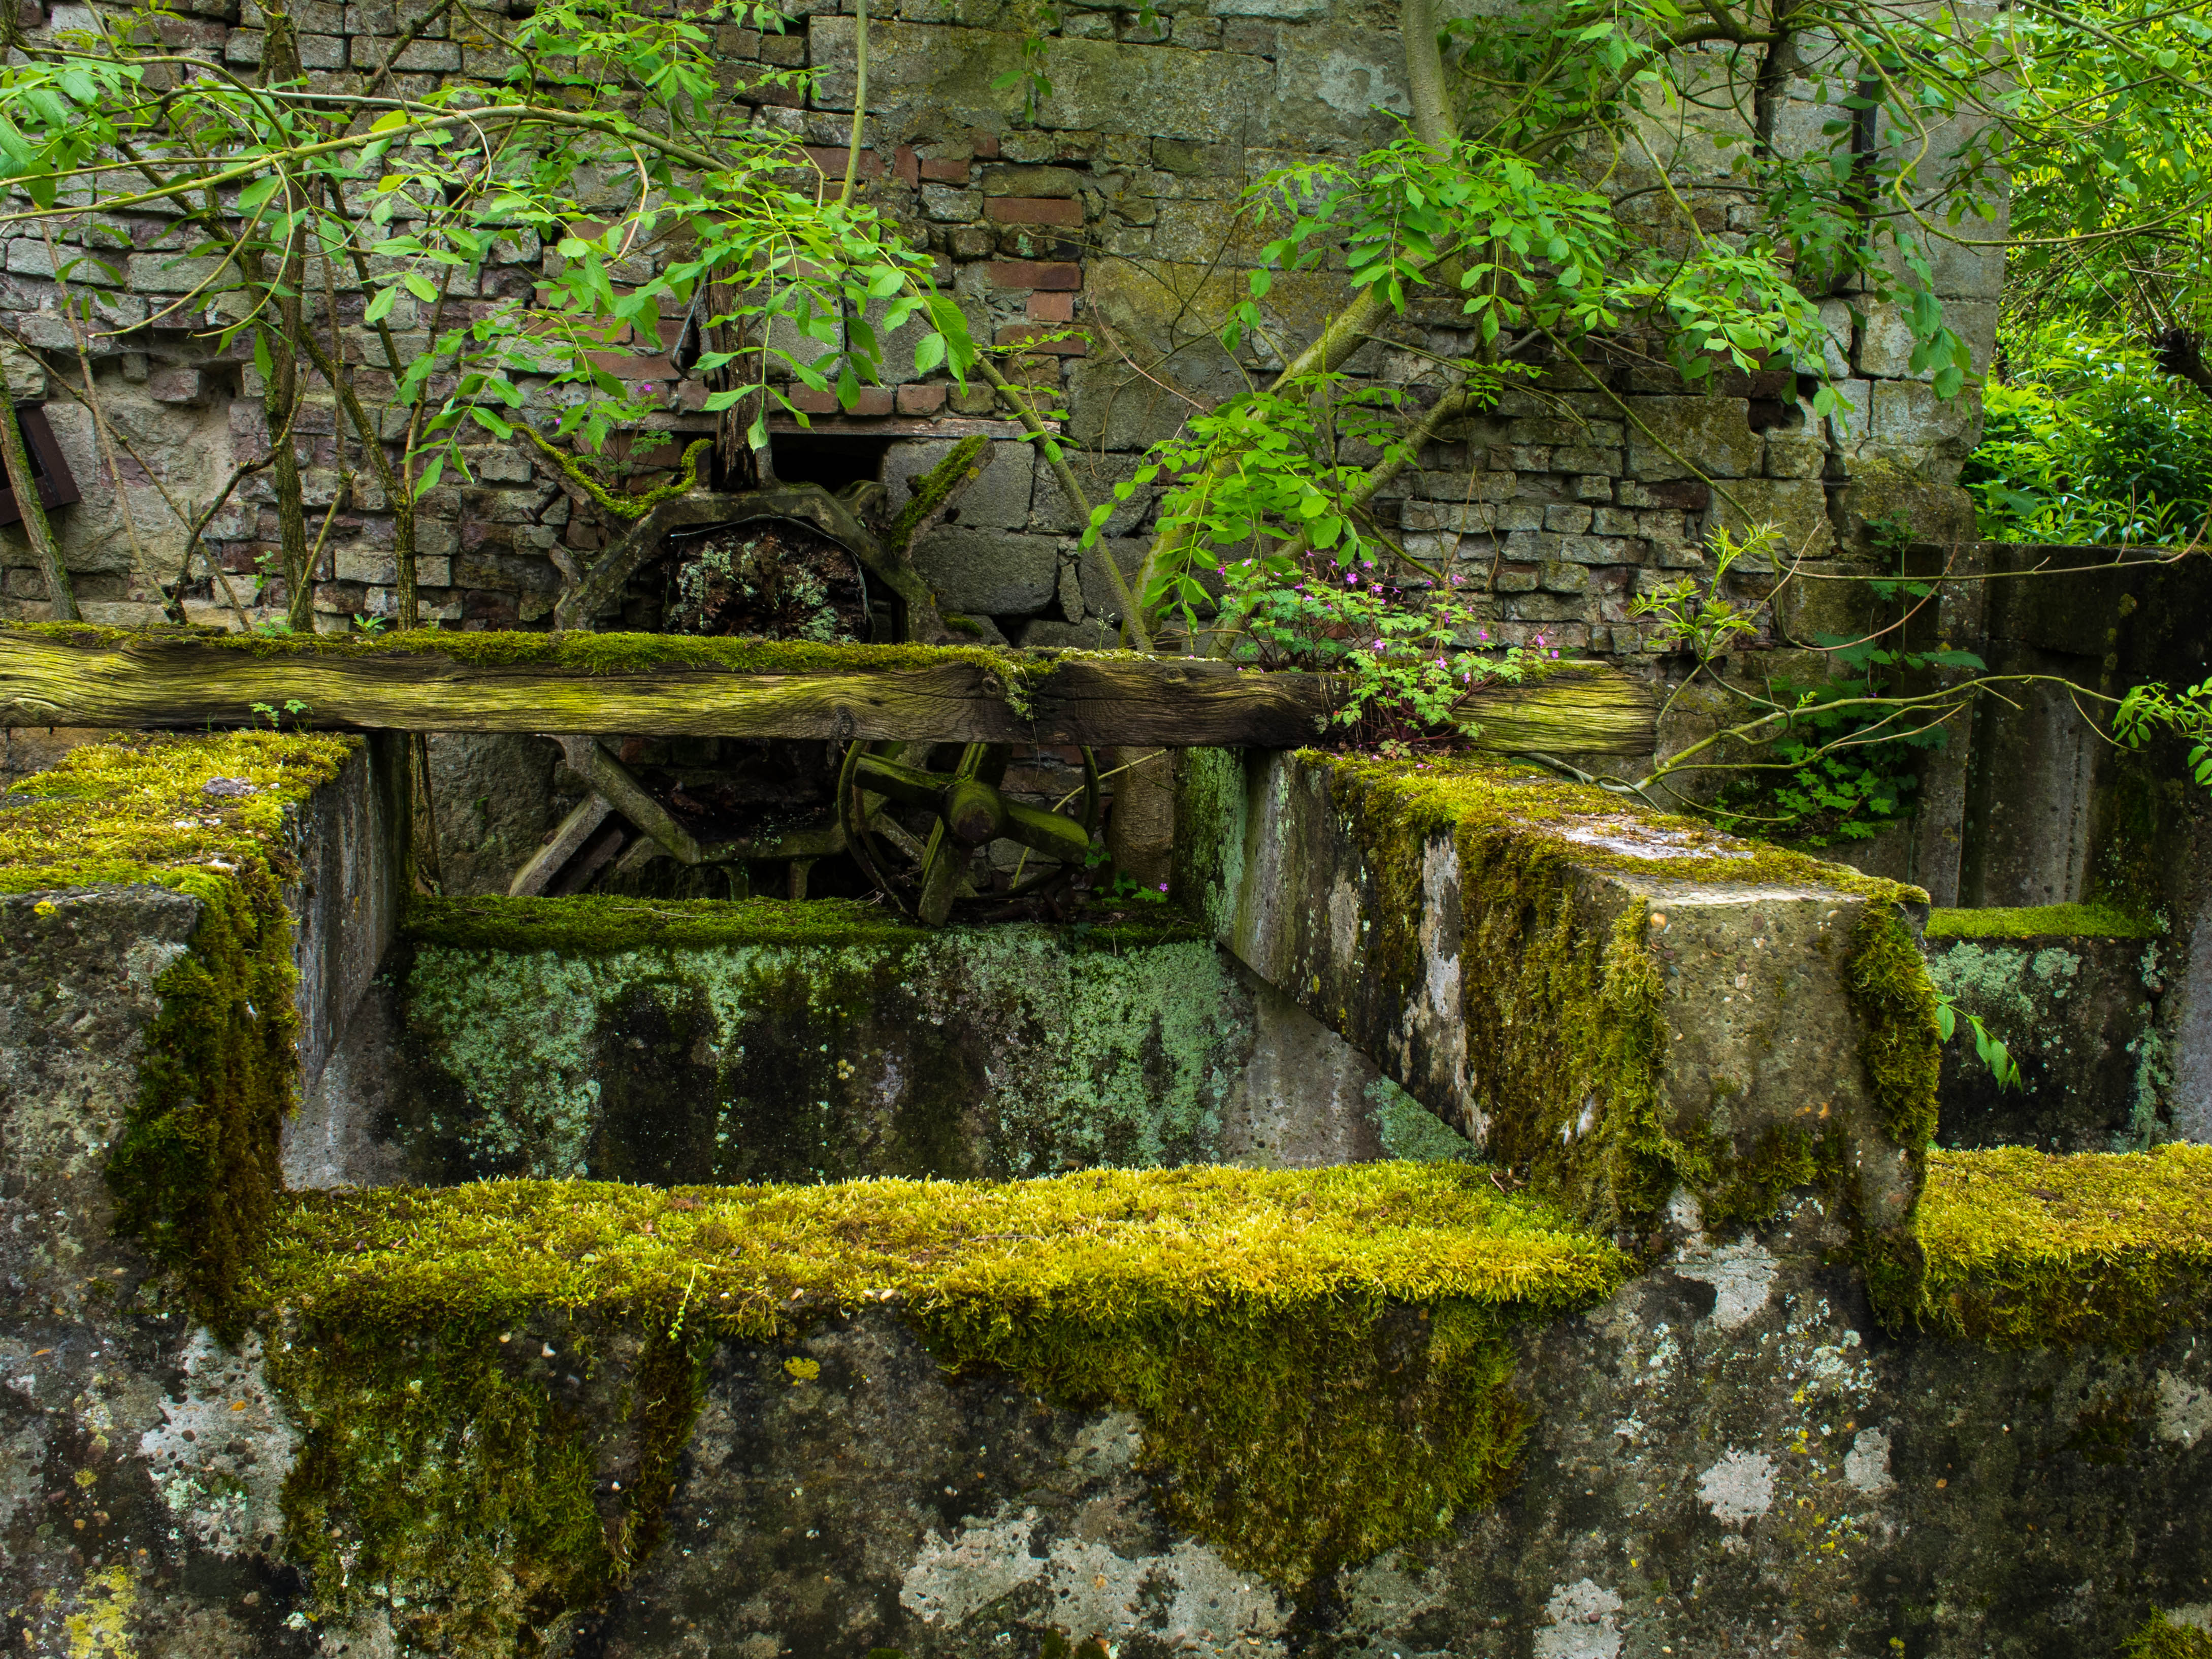
tree, water, nature, forest, rock, waterfall, plant, leaf, flower, old, wall, moss, pond, stream, green, reflection, jungle, autumn, botany, garden, flora, belgium, mill, abandonned, rainforest, woodland, habitat, water feature, borgloon, flemishregion